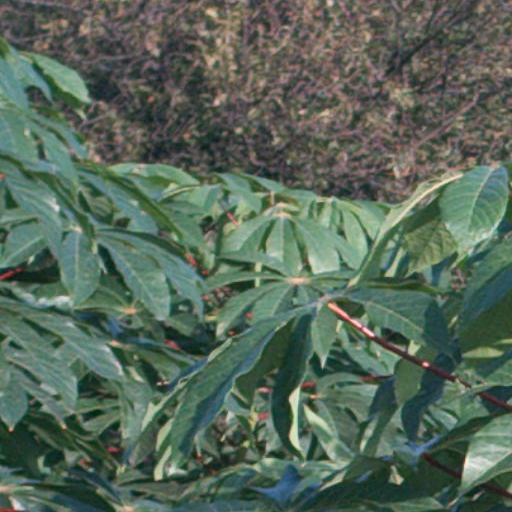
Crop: cassava